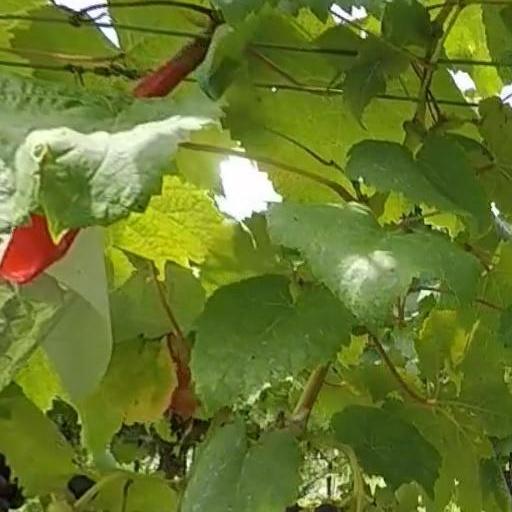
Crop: grape